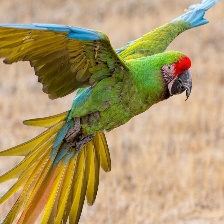
Species: MILITARY MACAW
Scientific name: ARA MILITARIS
ImageNet parent category: macaw